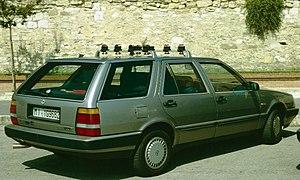
La Lancia Thema est une voiture de classe supérieure, grande routière, fabriquée par le constructeur italien Lancia à partir de 1984. Elle a remporté un grand succès jusqu'à son remplacement en 1994 par la Lancia Kappa.